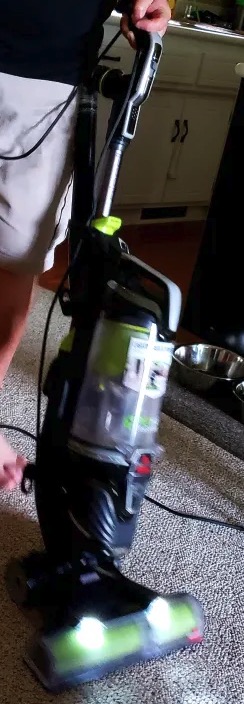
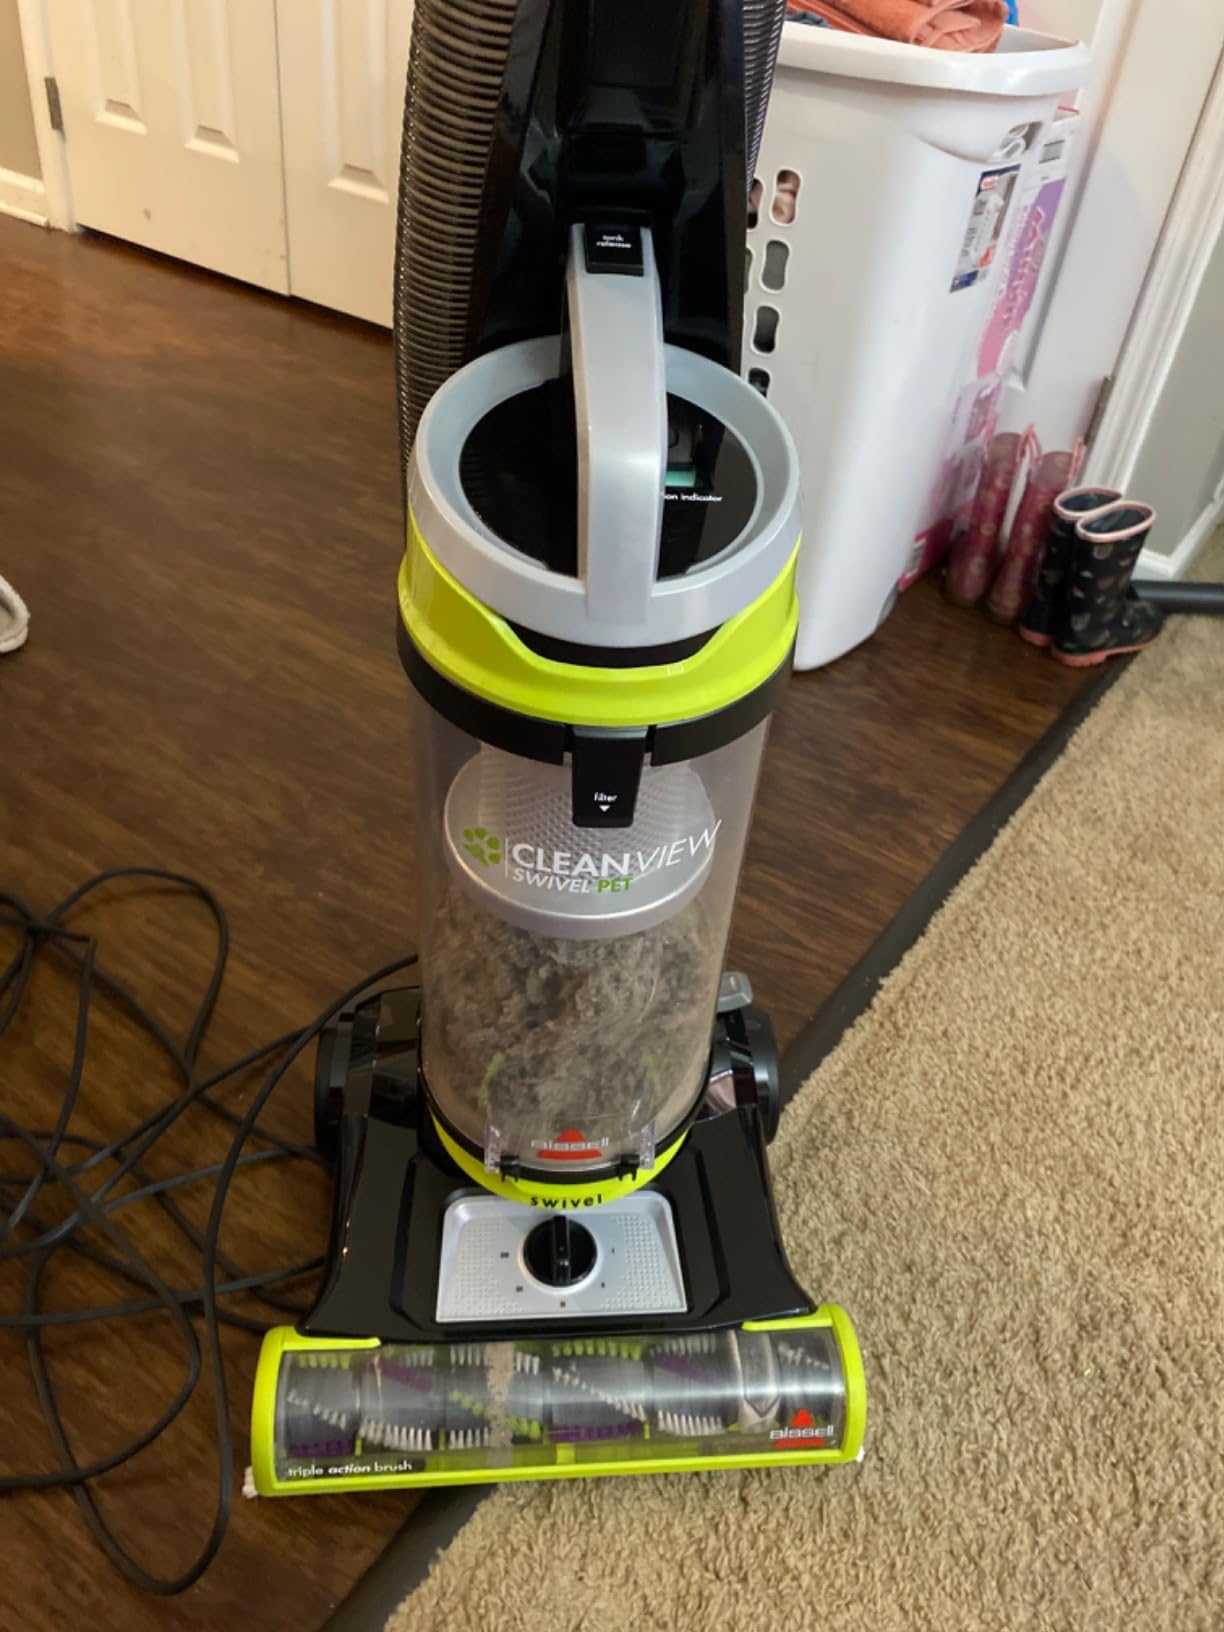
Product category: items_vacuum
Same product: no